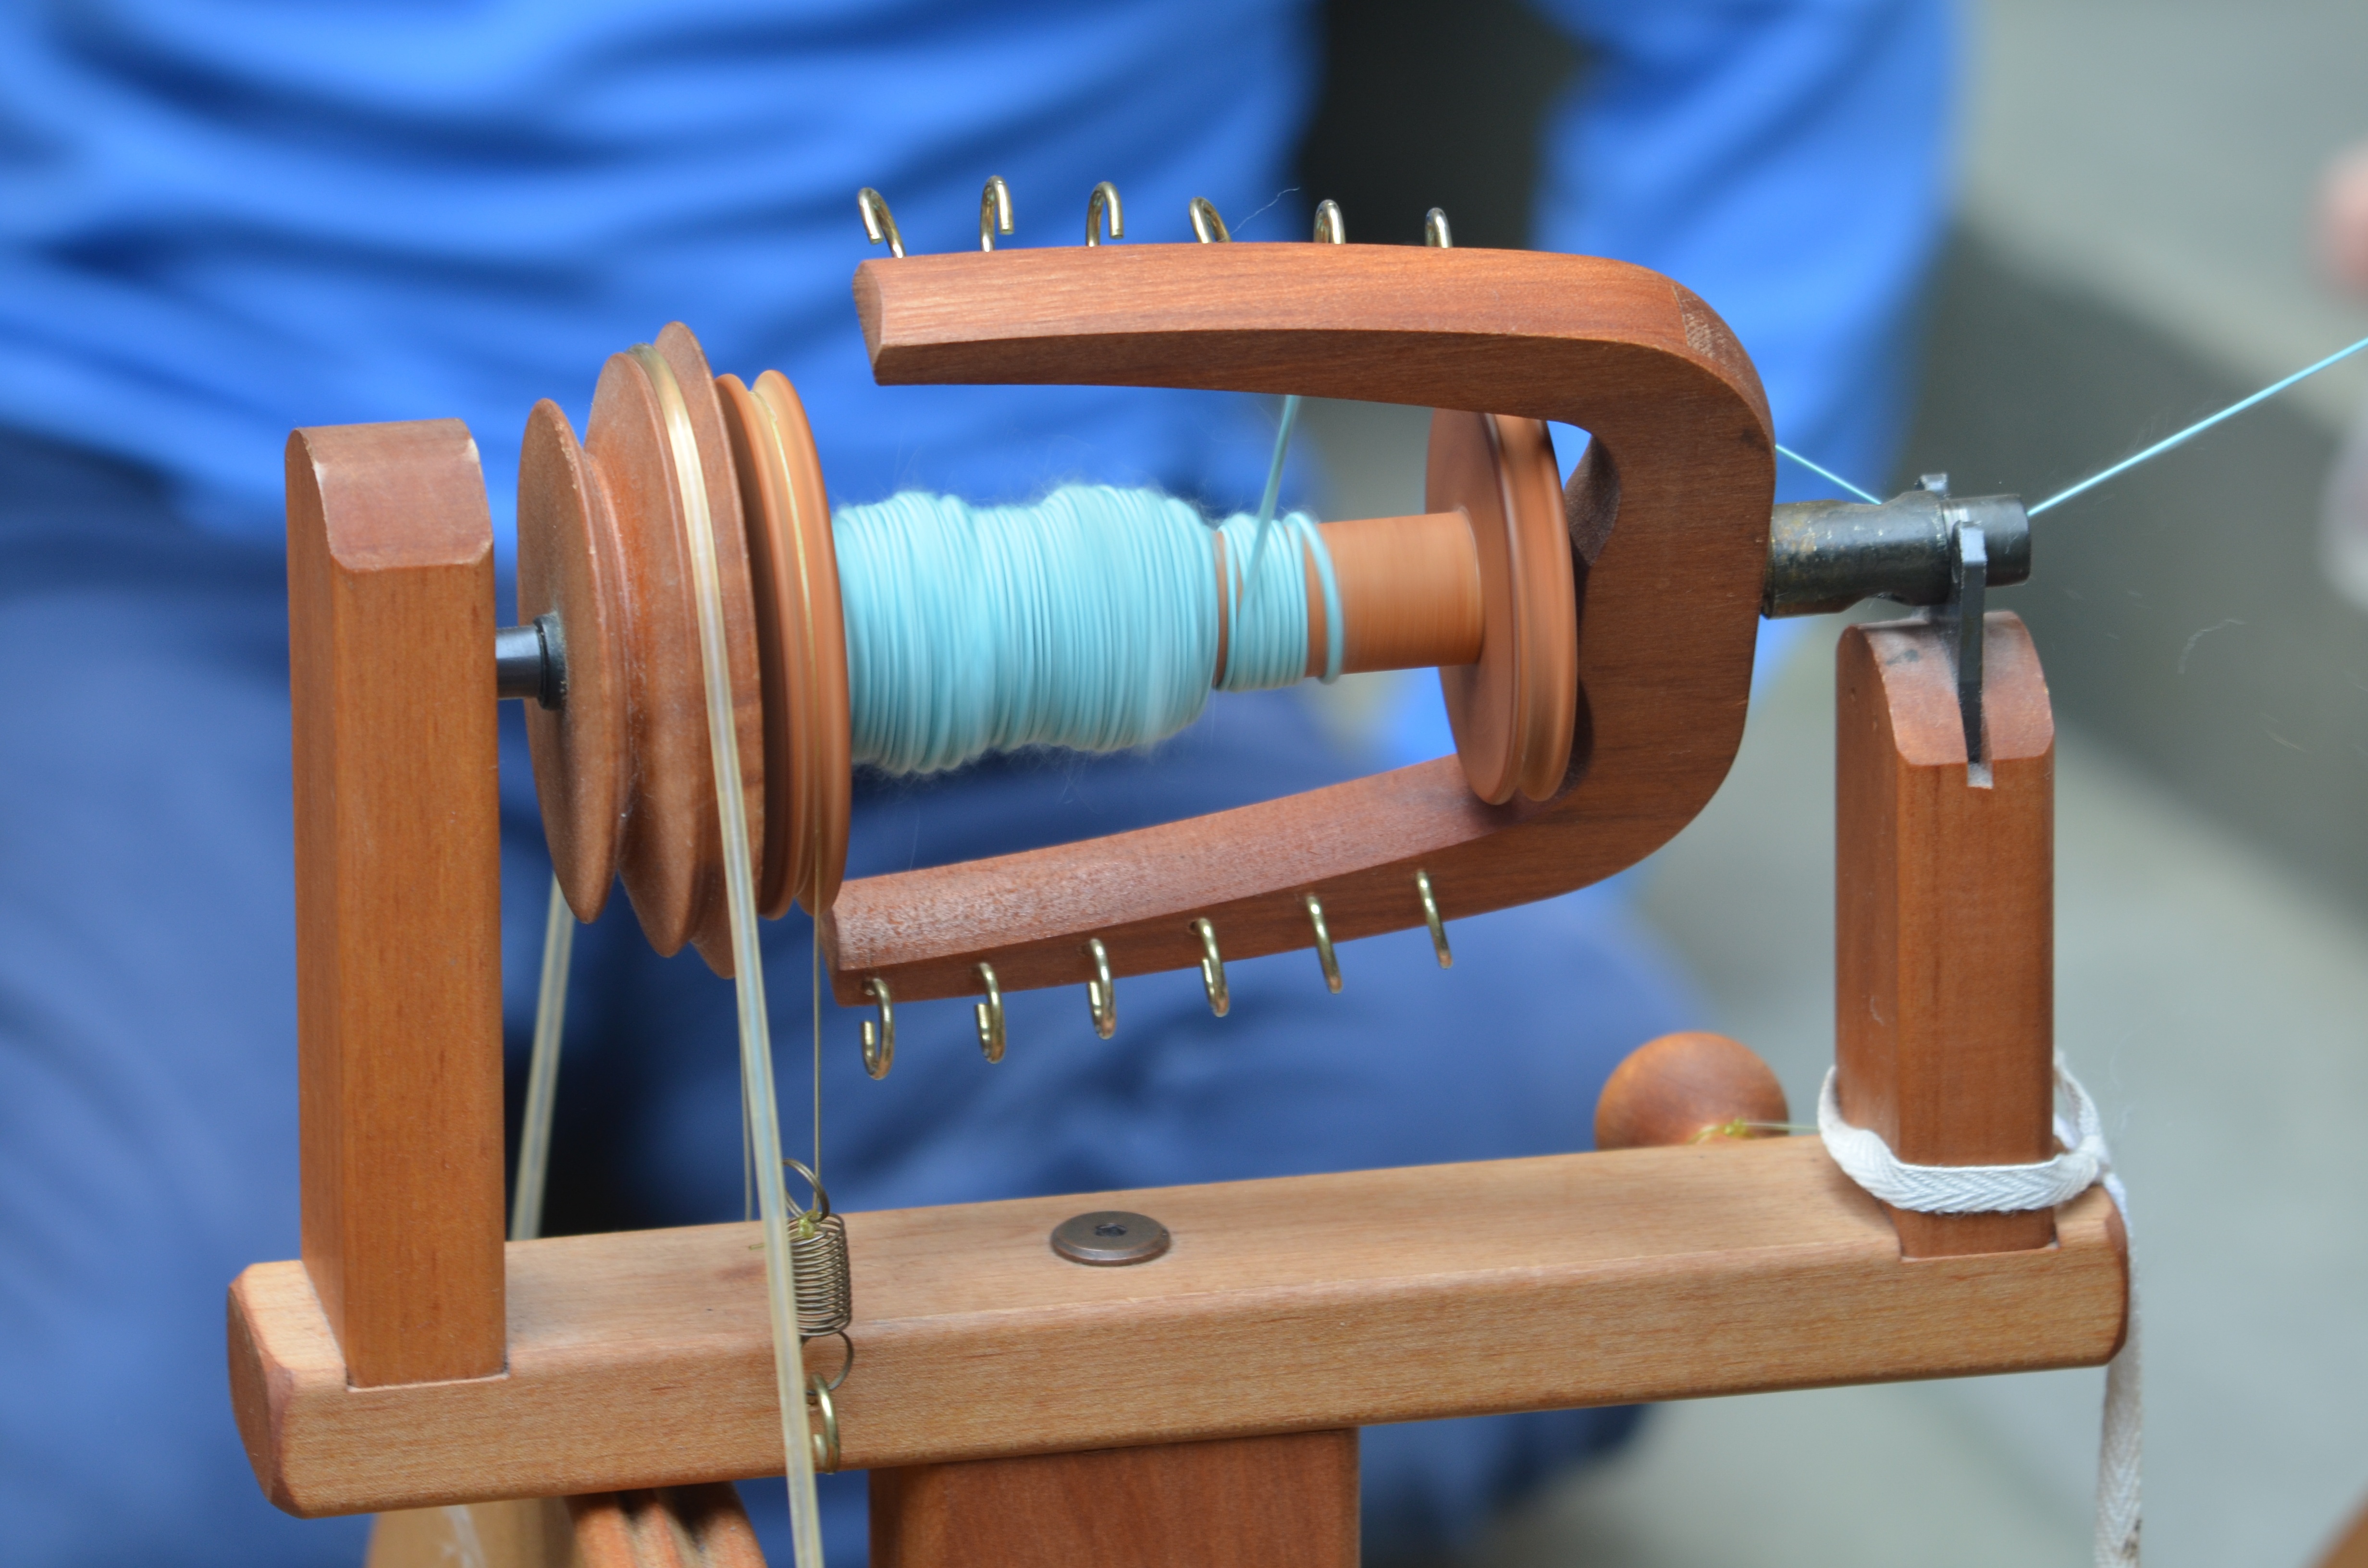
wood, chair, craft, clothing, furniture, product, art, spin, hand labor, man made object, spinning wheel